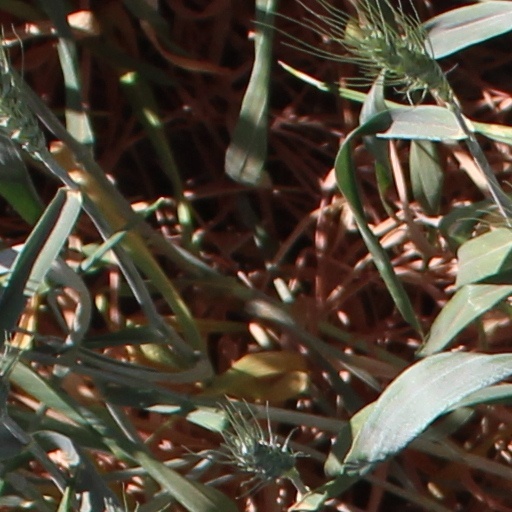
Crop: wheat